Suki Panesar

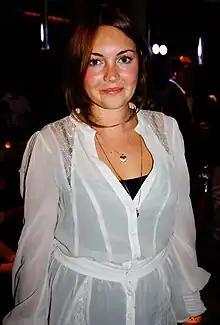
Lacey Turner's character, Stacey Slater, became a sparring partner for Suki in 2021.

Still landlord of the Slater home, Suki begins a feud with Stacey Slater (Lacey Turner) after Stacey is released from prison. At the time of her return, she refuses to fix their boiler and tries to evict them numerous times, which results in the Slaters breaking into Suki's apartment to shower. Suki then "unleashes her wrath" by interrupting Stacey's meeting with her probation officer to accuse her of stealing. Suki then meets Stacey's best friend, Eve Unwin (Heather Peace), who has solicitor knowledge and knows Suki has been trying to evict the Slaters. She then develops a plan to send Eve back to prison.